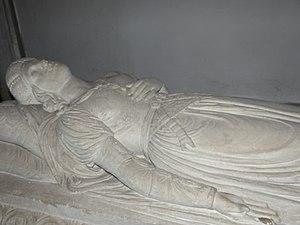
Cénotaphe de Clémence de Zähringen à l'abbaye d'Hautecombe